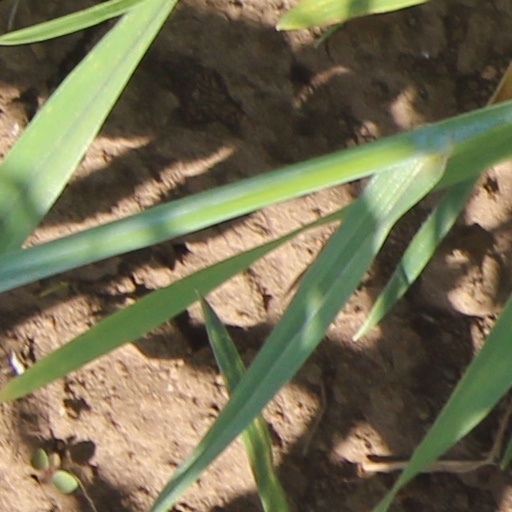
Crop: wheat